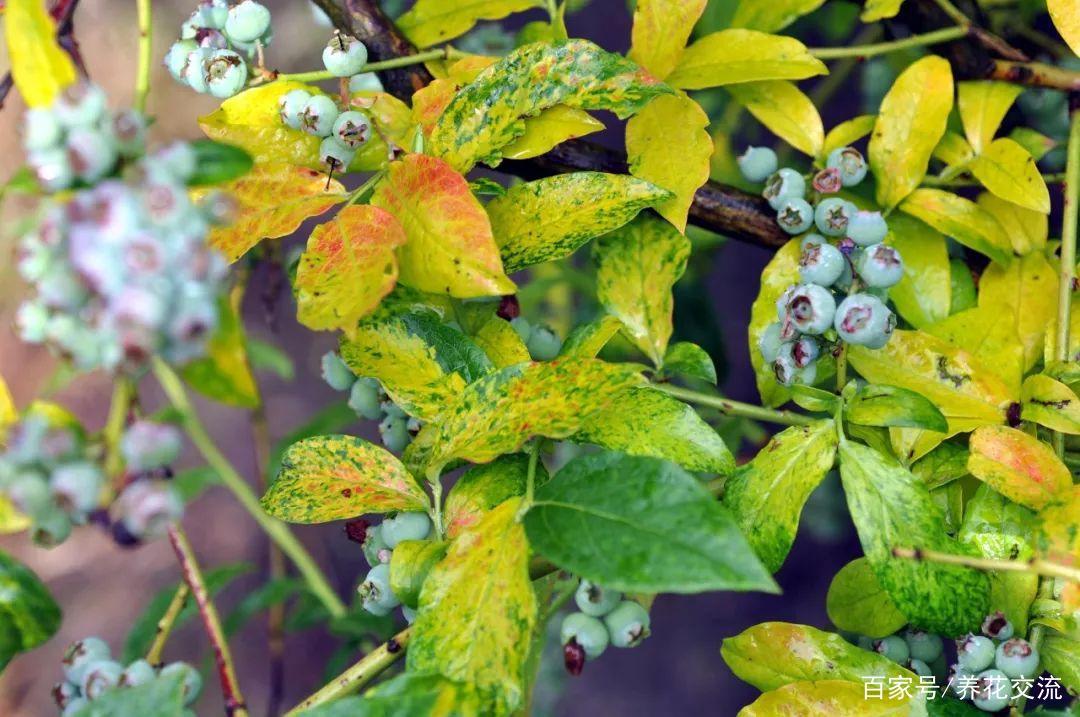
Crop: blueberry
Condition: healthy